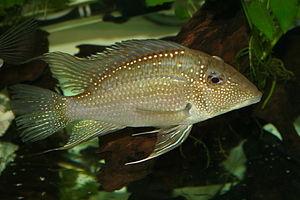
Le genre Satanoperca regroupe plusieurs espèces de poissons de la famille des Cichlidae.